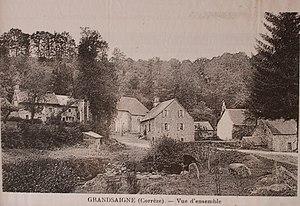
Vue du village vers 1910
Grandsaigne est une commune française située dans le département de la Corrèze en région Nouvelle-Aquitaine.